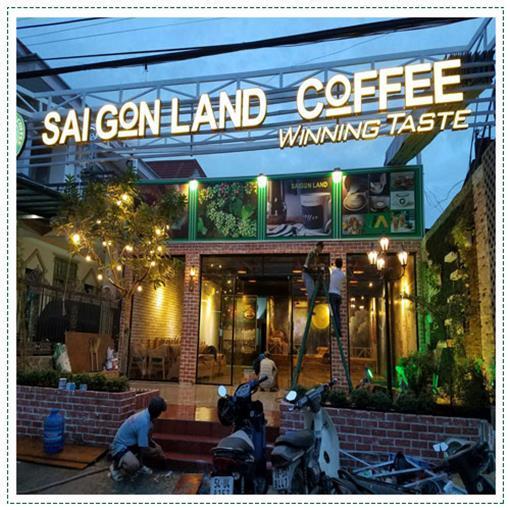
có một người đang xuất hiện ở trước bậc thềm lối đi lên cửa hàng